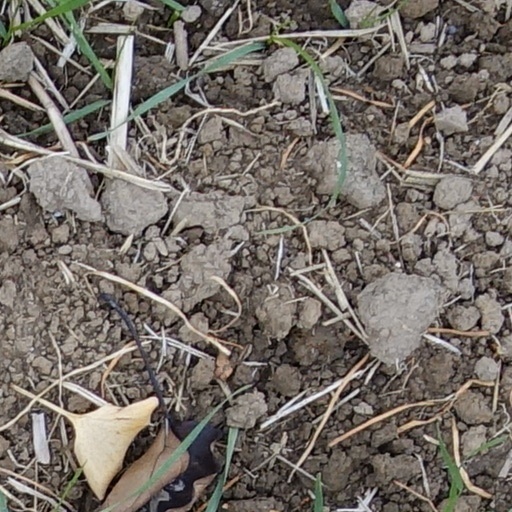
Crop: wheat